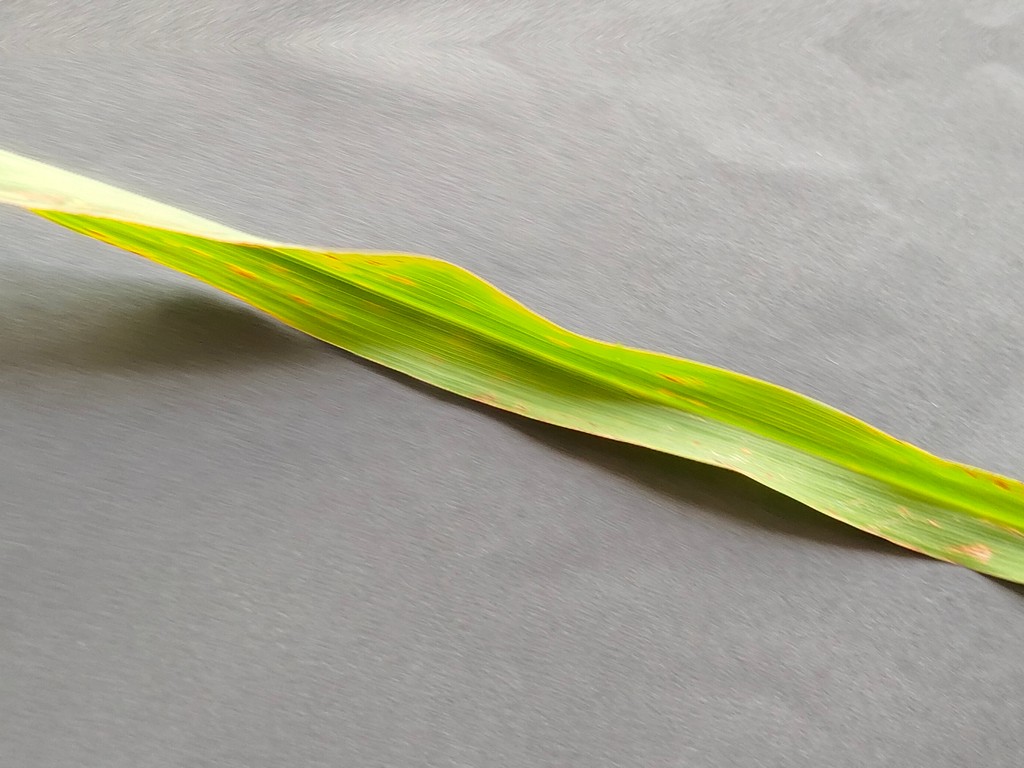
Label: Unhealthy